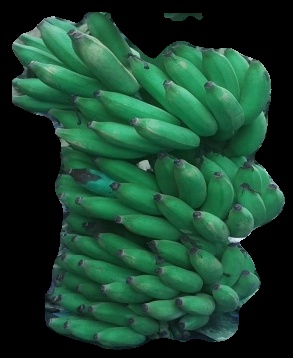
Variety: elakki-bale
Grade: grade1